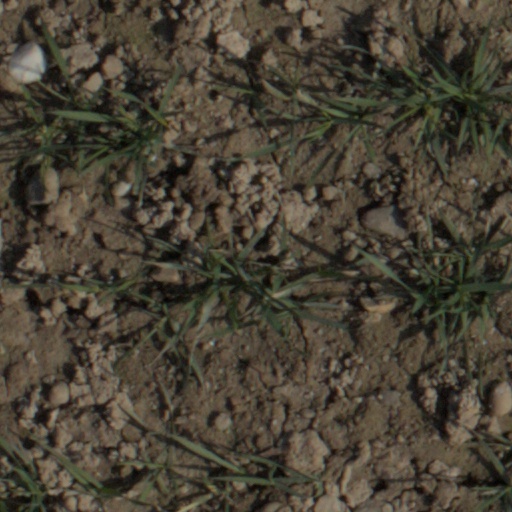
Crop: wheat